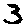
Label: 3